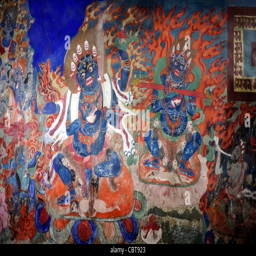
a wall painting of wrathful beings , probably aspects of actor